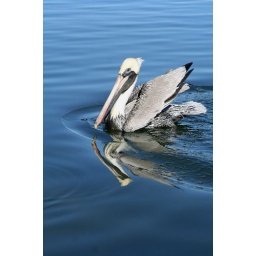
A brown pelican landing in the water in Florida